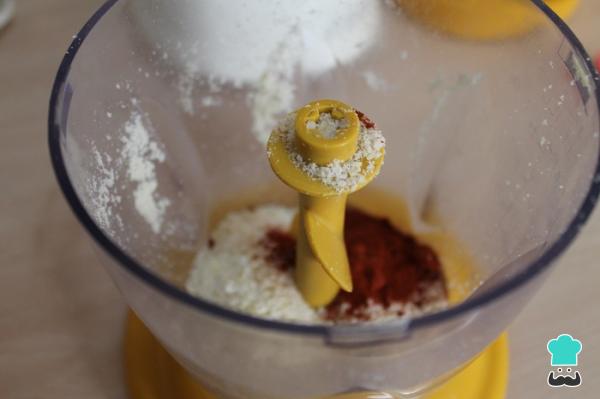
En otro bol, pondremos la otra mitad de la almendra molida junto con el pimentón y triturar. Mezclar con una cuchara y reservar.Truco: También podemos sustituir el pimentón dulce por uno picante, por paprika o por pimienta de espelta.